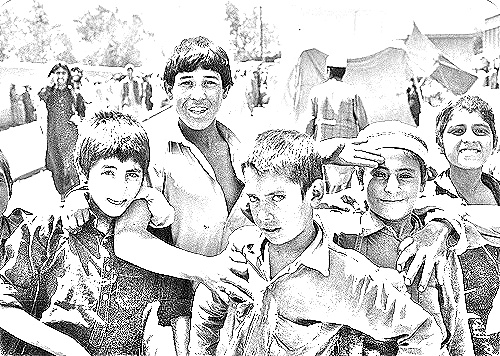
Portrait style: Sketch Portrait